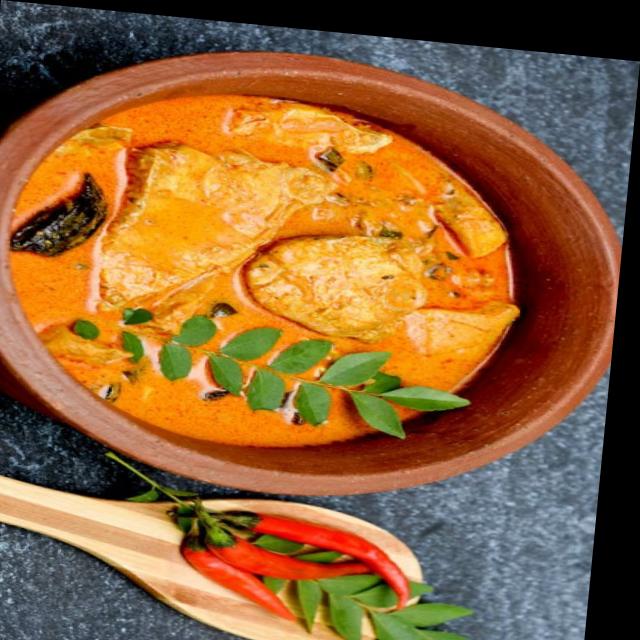
Dish: fish_curry